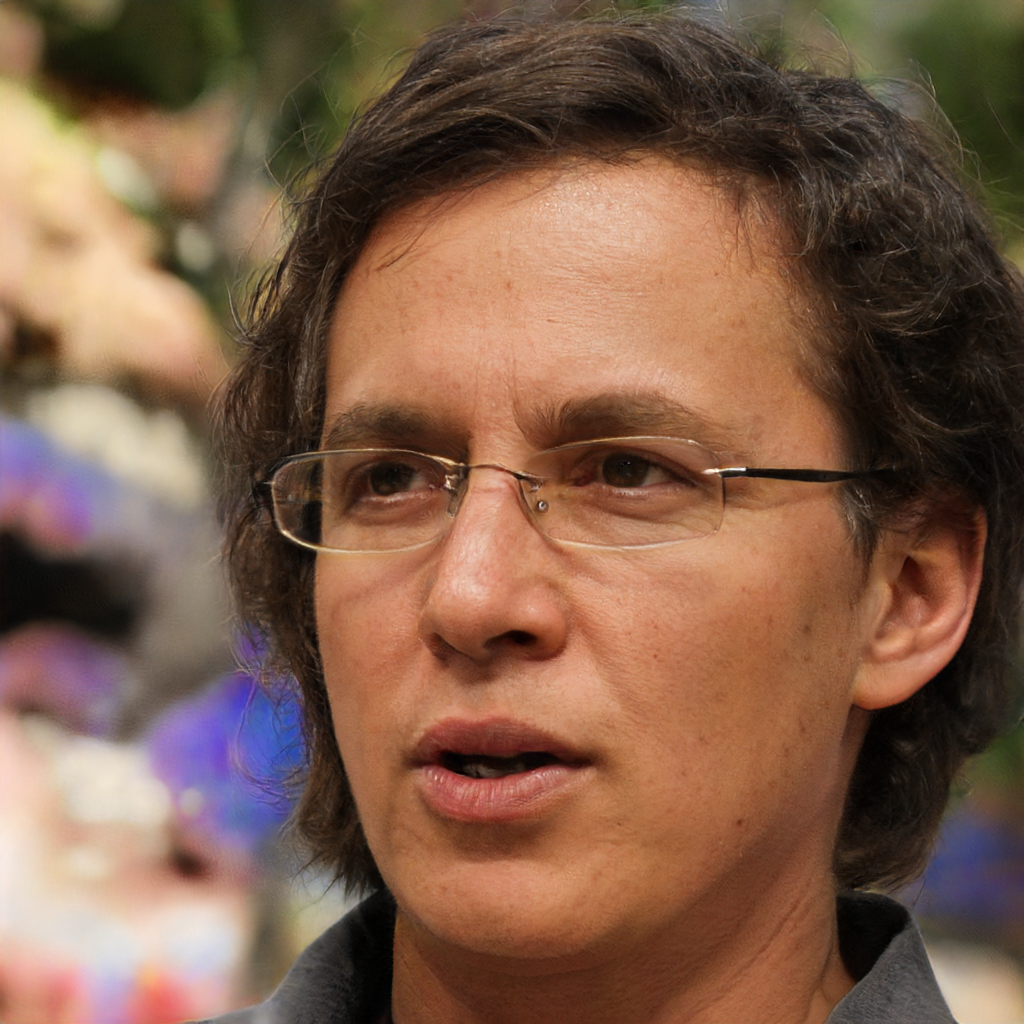
Portrait style: Real Portrait